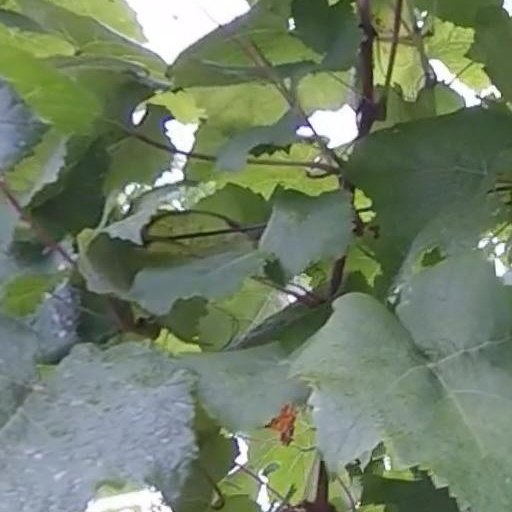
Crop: grape